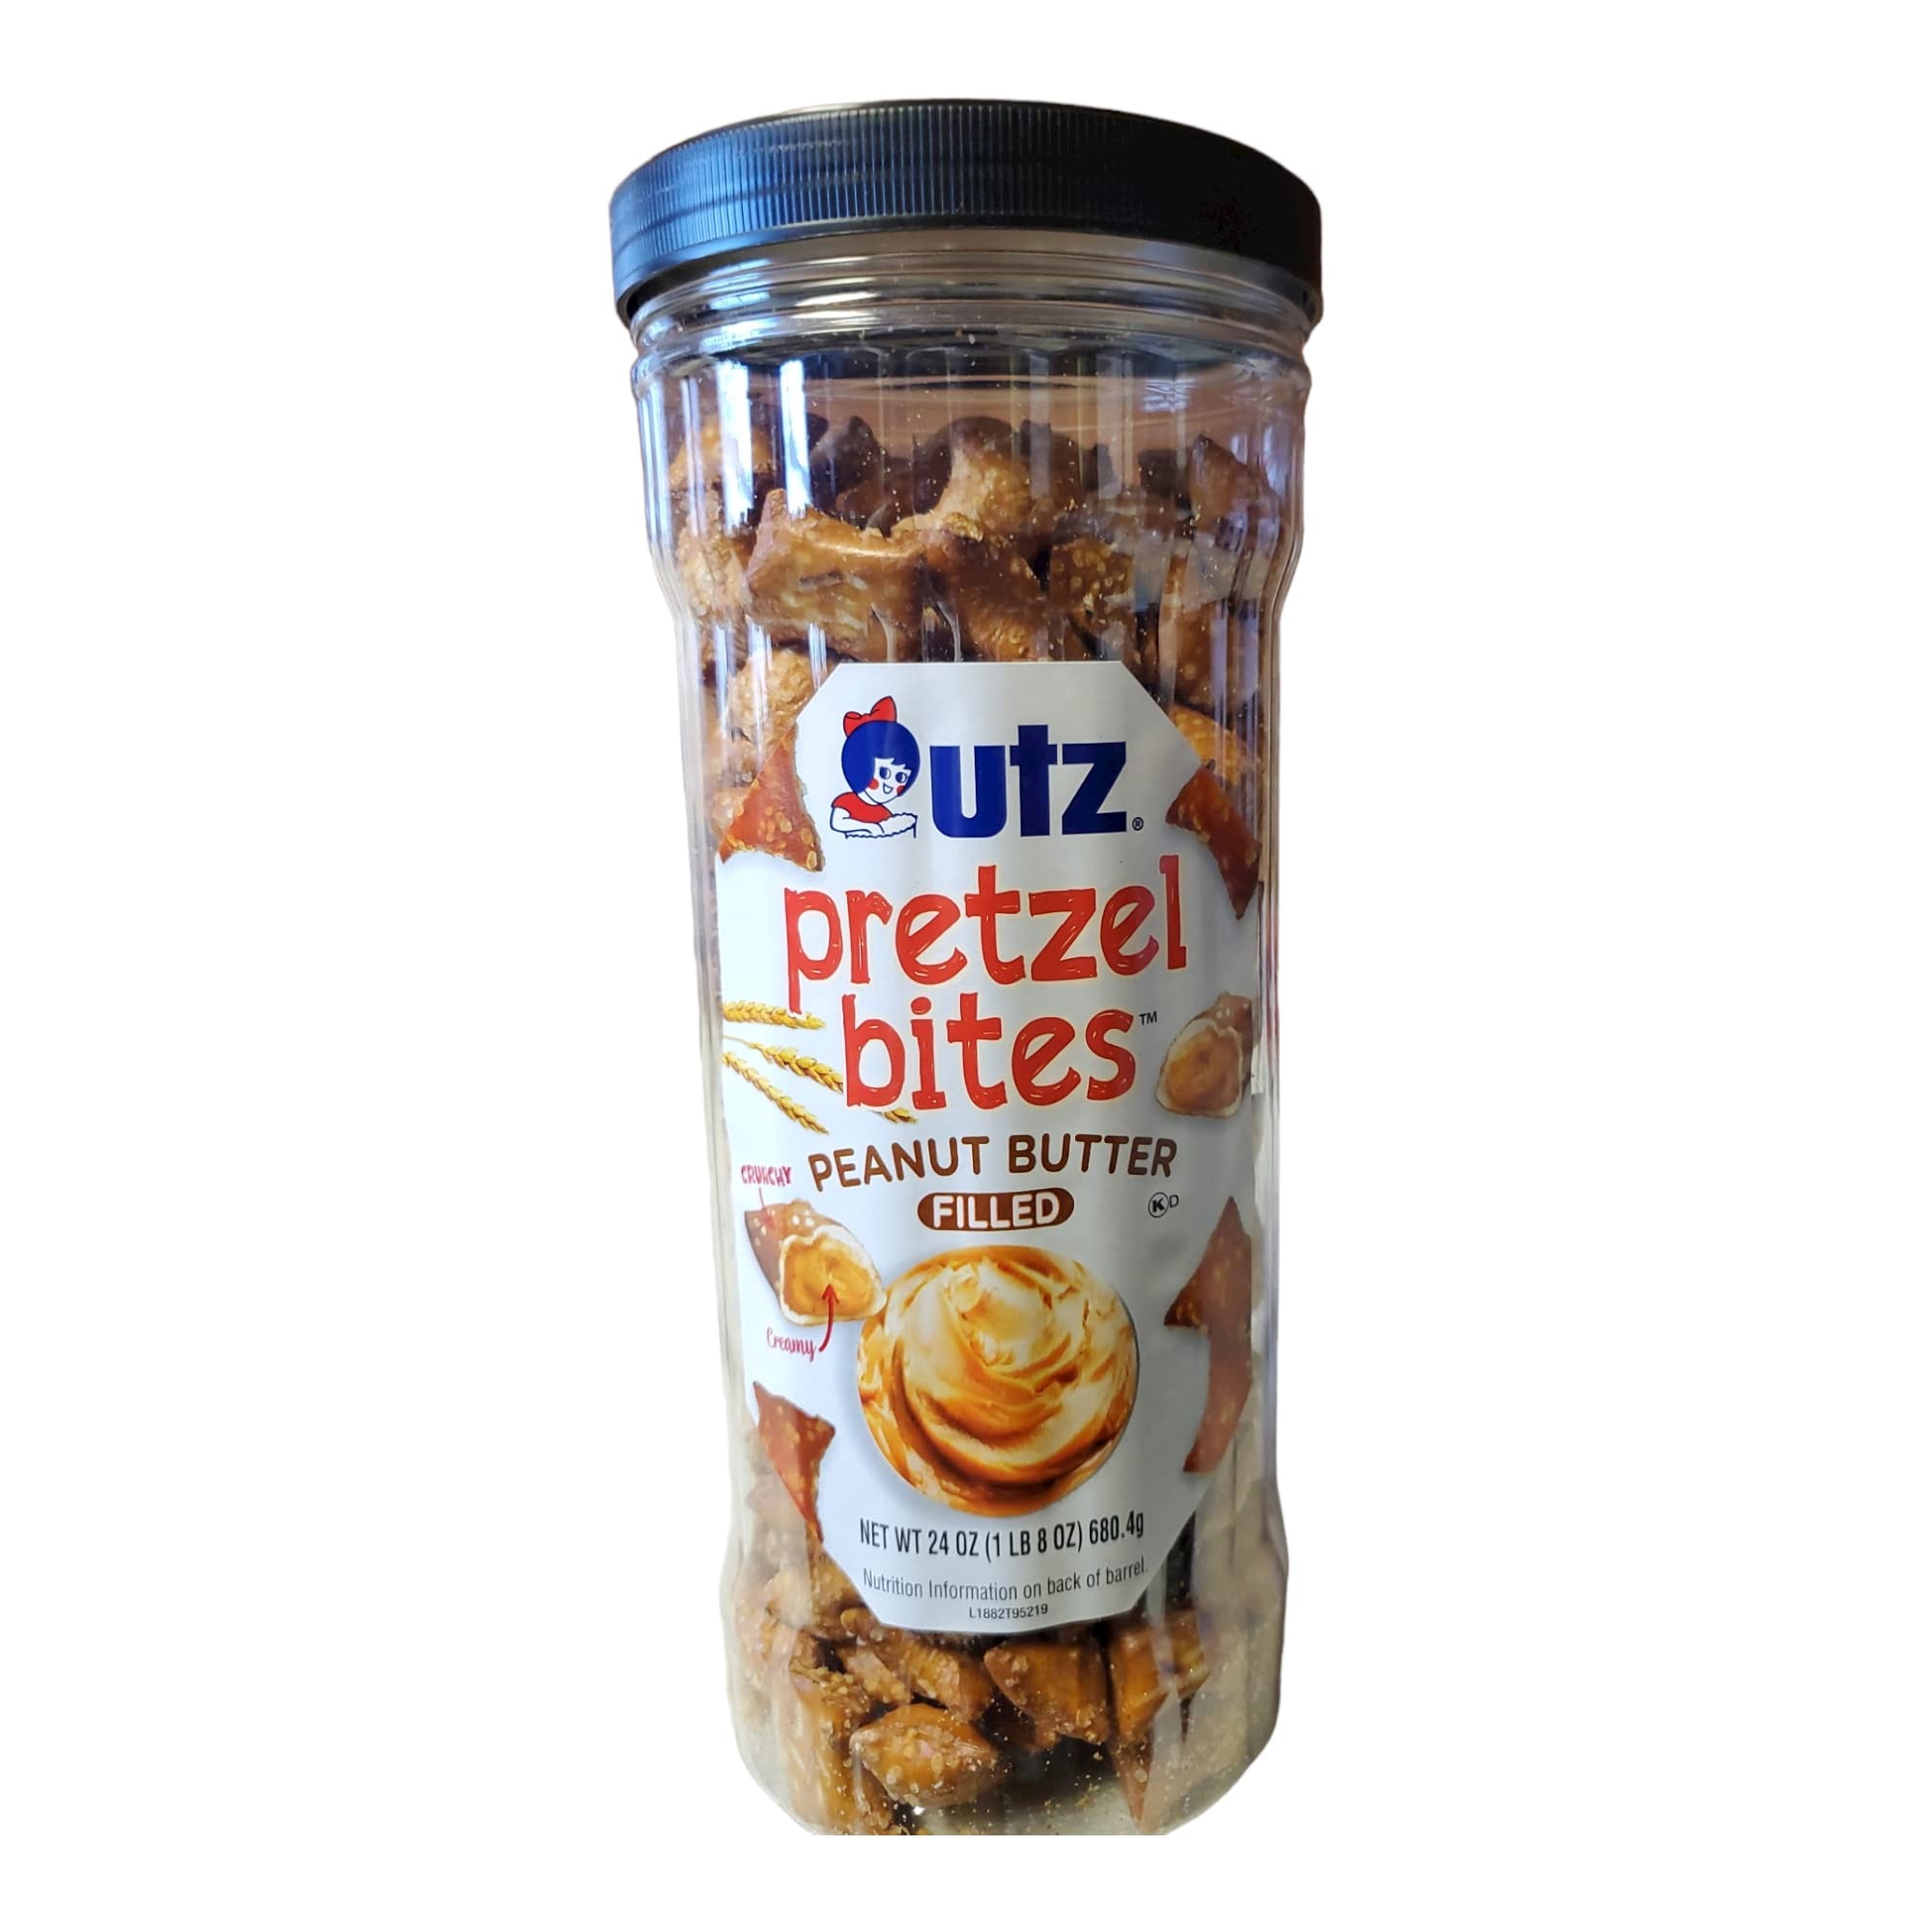
Item Name: UTZ PEANUT BUTTER FILLED PRETZEL BITES 24oz
Bullet Point 1: Pretzels and peanut butter are the perfect combo, seasoned with salt for bold flavor.
Bullet Point 2: Pretzel bites are perfect on the go or at parties with a resealable container.
Product Description: Potato Chips And Crisps
Value: 24.0
Unit: Ounce

Price: 9.44